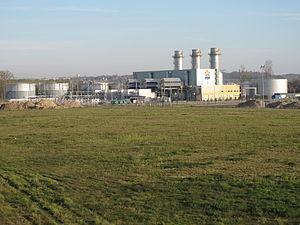
Nouvelle centrale thermique au fuel à Vaires-sur-Marne, Seine-et-Marne.
Le secteur de l'électricité en France était le dixième producteur mondial d'électricité en 2017 ; sa production nette s'est élevée à 537,7 TWh en 2019.